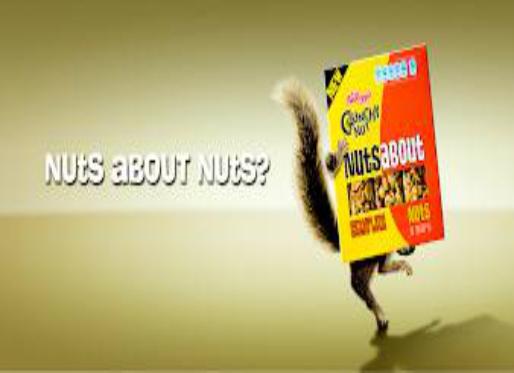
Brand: Crunchy Nut
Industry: Food